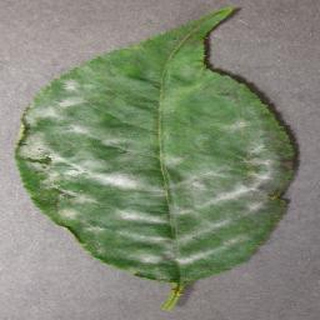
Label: cherry_powdery_mildew